Answer in natural language. Estimate the real world distances between objects in the image. Which object is closer to dark brown wooden bed with white blanket, abstract painting in a black frame or dark brown dresser? Choose between the following options: dark brown dresser or abstract painting in a black frame
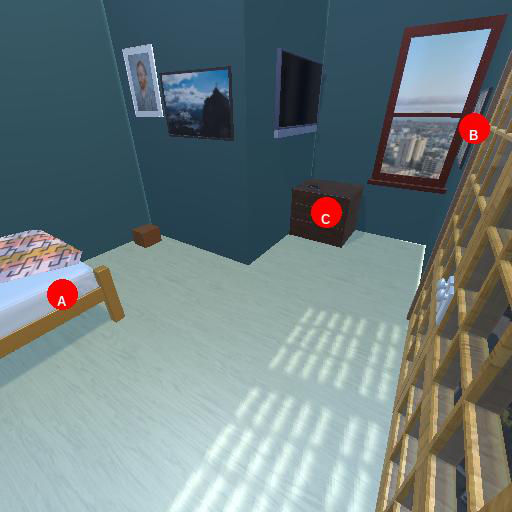
<answer>dark brown dresser</answer>